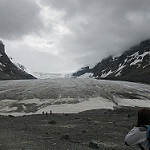
Label: glacier